Latino punk

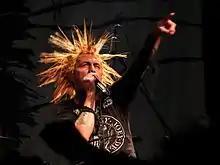
Jorge Herrera, founder and former frontman of New York street punk band The Casualties was born in the city of Guayaquil in Ecuador.

Up to these days there are several Latino members among many prominent American punk bands, such as Roger Miret from Agnostic Front, Freddy Cricien from Madball, Mike Muir from Suicidal Tendencies, Kid Congo Powers from The Gun Club, Ron Reyes from Black Flag, Mario Rubalcaba from Hot Snakes, and Jorge Herrera from The Casualties, among others, having written several songs in Spanish as a homage to their Latin American roots. La Armada, founded by Dominican-Americans, incorporates traditional Caribbean beats into their hardcore punk and metal.